Hemmant State School

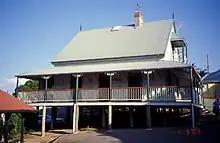
Dumbarton

Dumbarton is situated on the southern side of the school complex. It is a high-set, single-storey dwelling with exposed cross brace stud framing. It has a transverse gabled roof with colorbond sheeting, a roof light over the stairwell, finials on the gables and a weathercock on the chimney of the double fireplace. The verandah roof is curved and separate from the house. The verandah surrounds the basically square core of the house and in the southeastern portions it is enclosed with chamferboards and fibrous cement sheeting. The open portions have timber handrails and dowelled balustrading. The posts are moulded and have decorative brackets. Access to the verandah is by steps or a ramp, both recent, on the western side of the house. Another set of steps leads from the south (rear) of the house. All windows and doors onto the verandah are covered with security mesh.